Thomas L. Brown II

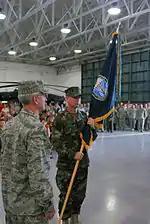
Brown taking command of SOCSOUTH on September 17, 2010

On Sept 17, 2010, Brown officially took charge of U.S. special operations forces in Latin America as the commander of United States Special Operations Command South at Homestead Air Reserve Base, Florida. The command is part of U.S. Southern Command, which is based in Miami and oversees U.S. military operations in Latin America and the Caribbean.